Phil Elverum

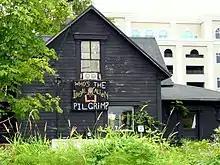
The Track House as seen in 2010

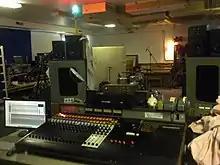
Dub Narcotic Studio in 2013

Phil Elverum was born on May 26, 1978, in Anacortes, Washington. Growing up, Elverum's father regularly made mixtapes for him and his sister. He soon started to play the tuba but after three years moved onto drums. At age 14, he started his own band "Nubert Circus", playing the drums and writing lyrics. Elverum attended Anacortes High School. After graduating, he traveled across Canada with his then-girlfriend. In the summer of 1997, during his "punk rock experience", he moved to Olympia, Washington, where he lived until 2002. Elverum briefly attended Evergreen State College. He expressed little interest in college, favoring the music scene, although he remained a relative unknown. Elverum would later cite the music scene as the reason he moved. Elverum's primary source of income was music, performing small tours.